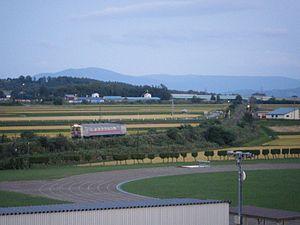
La ligne principale Rumoi est une ligne ferroviaire de la compagnie JR Hokkaido située sur l'île d'Hokkaidō au Japon. Elle relie la gare de Fukagawa à la gare de Rumoi.